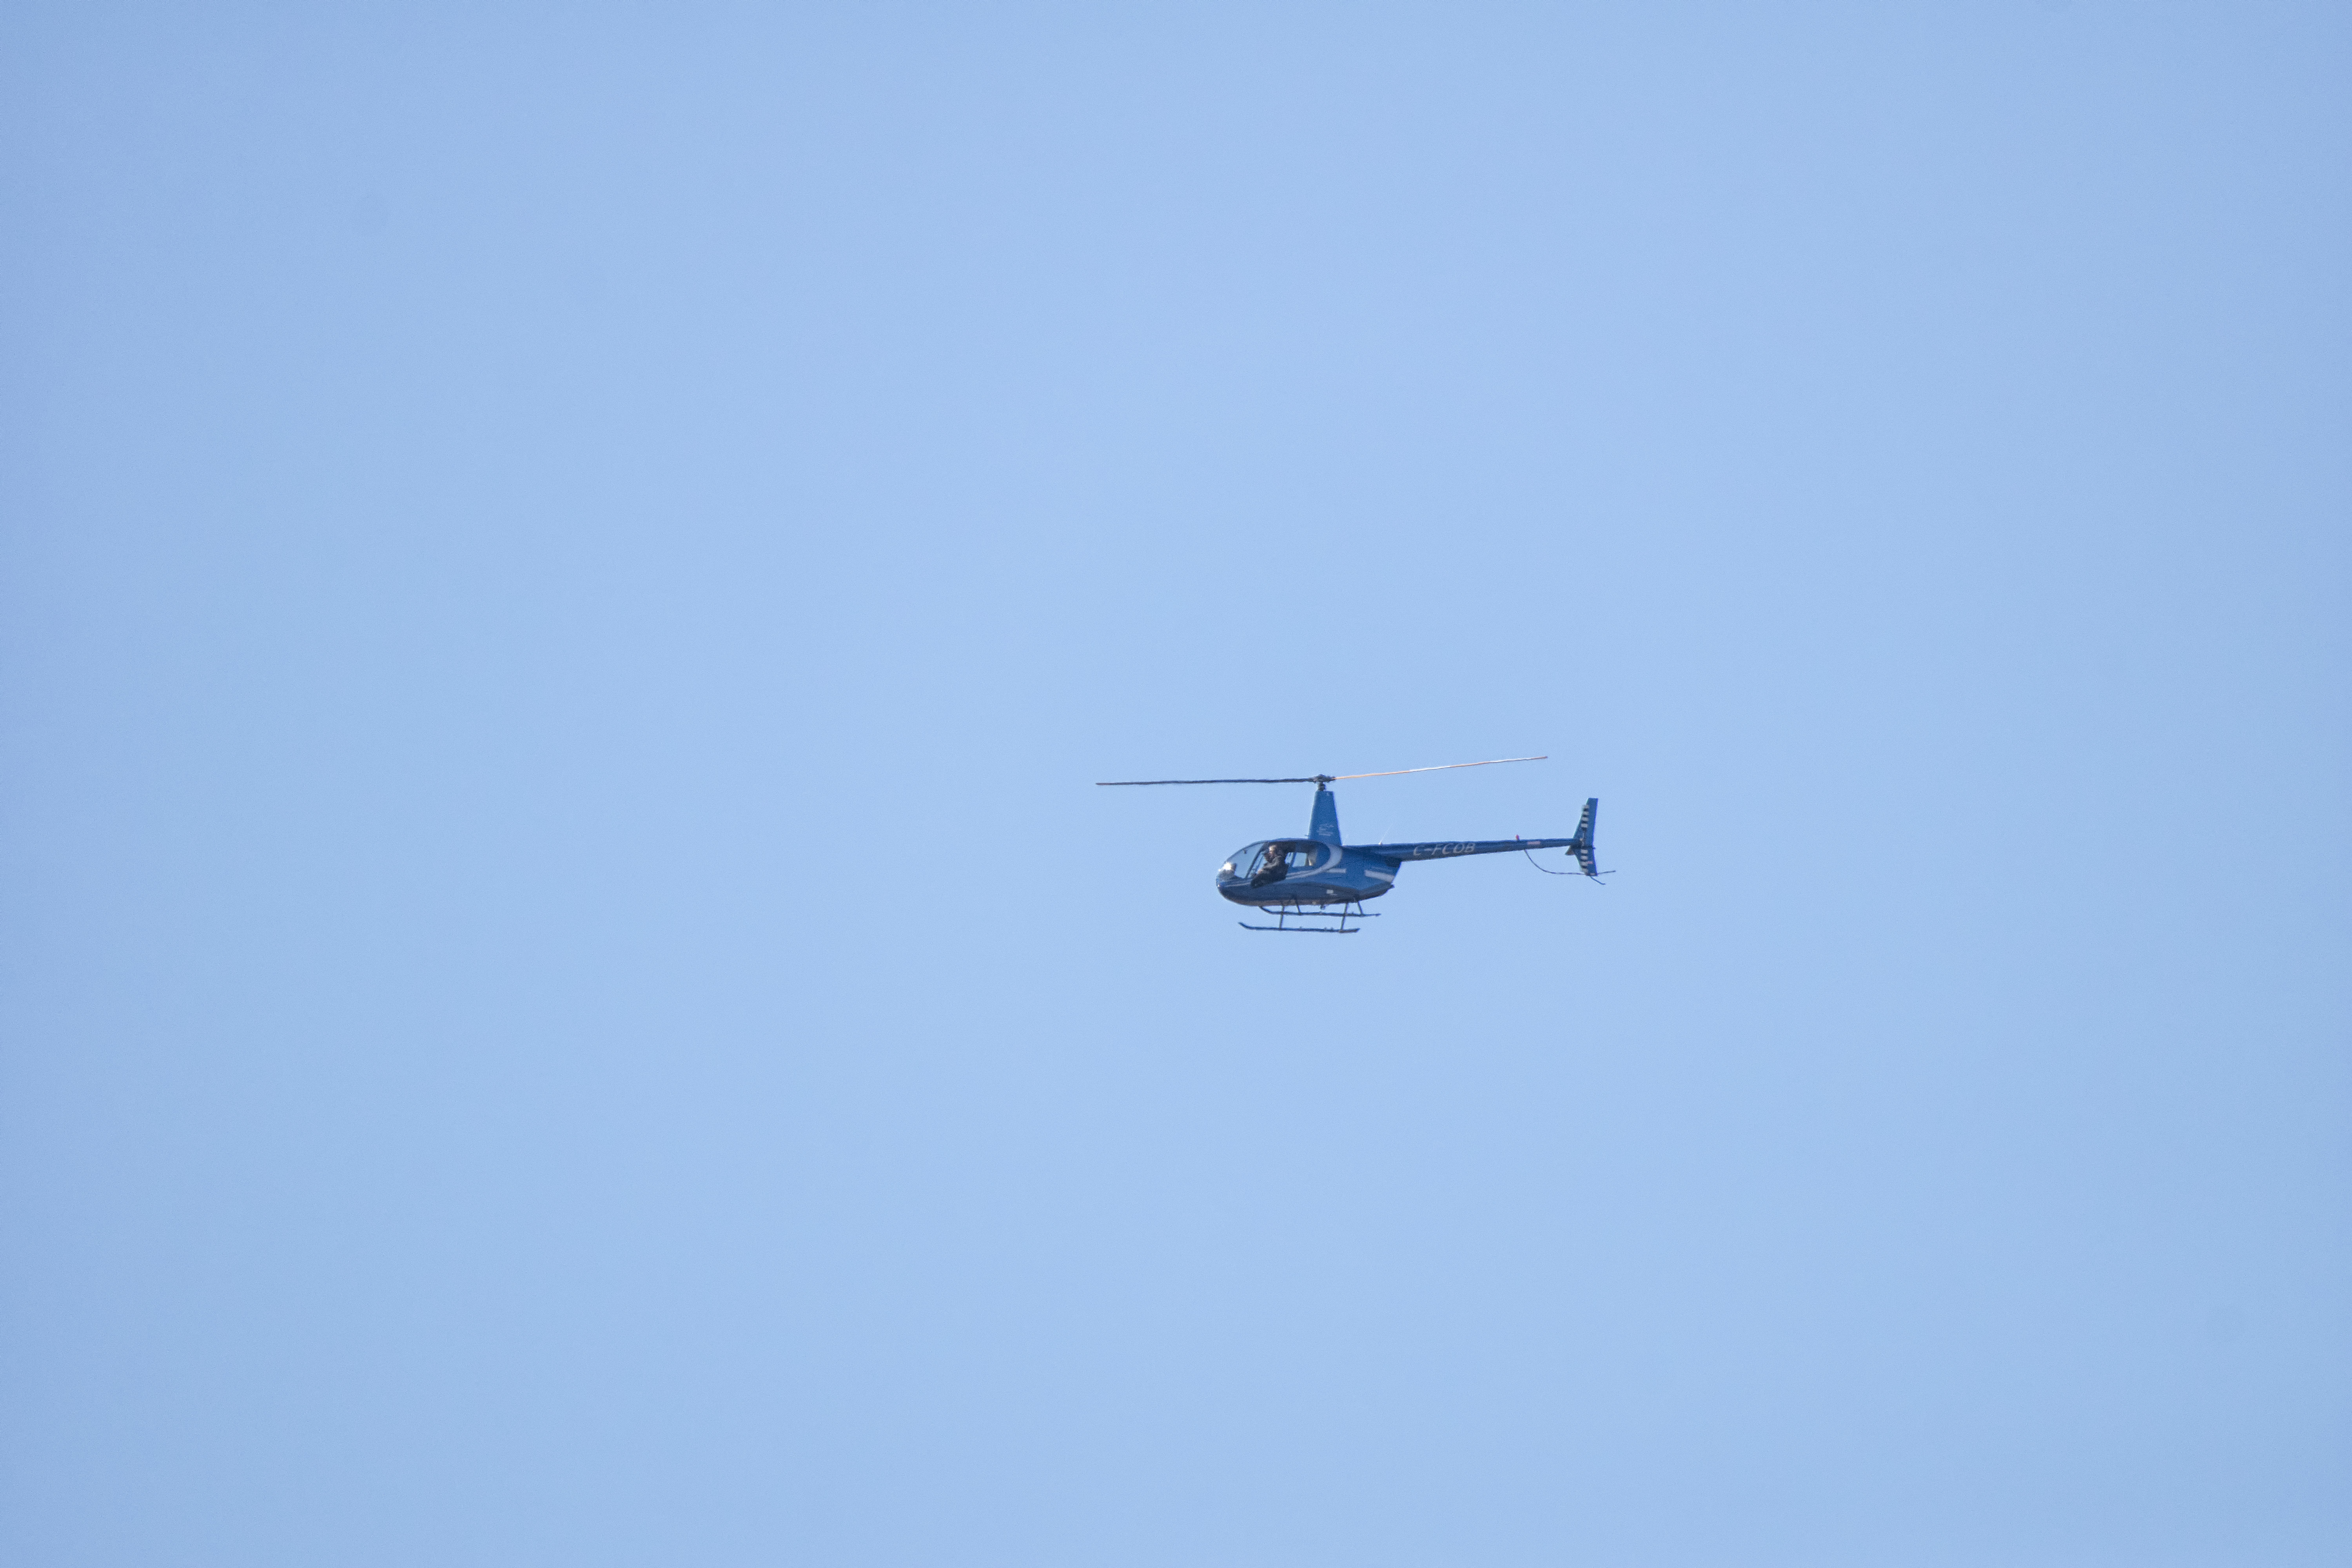
wing, sky, airplane, aircraft, vehicle, airline, aviation, flight, glider, canada, vehicule, quebec, sherbrooke, takeoff, air show, air force, aerobatics, air travel, atmosphere of earth